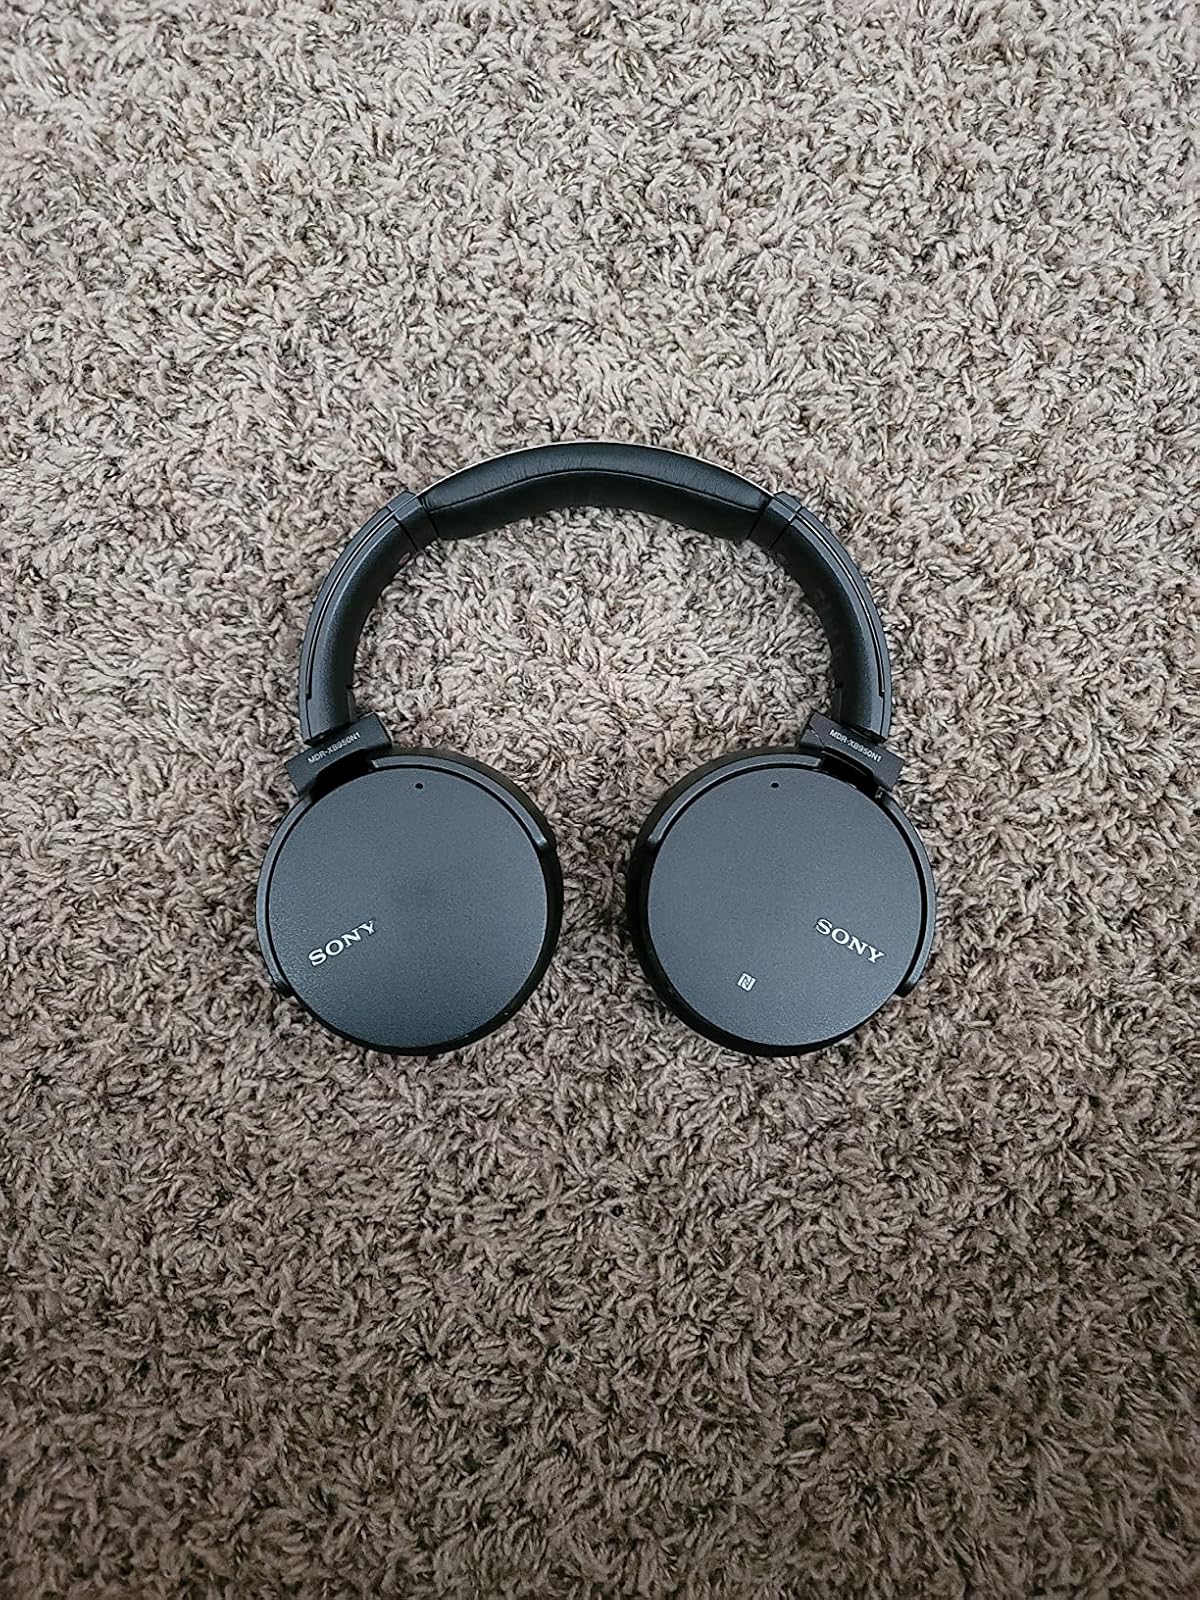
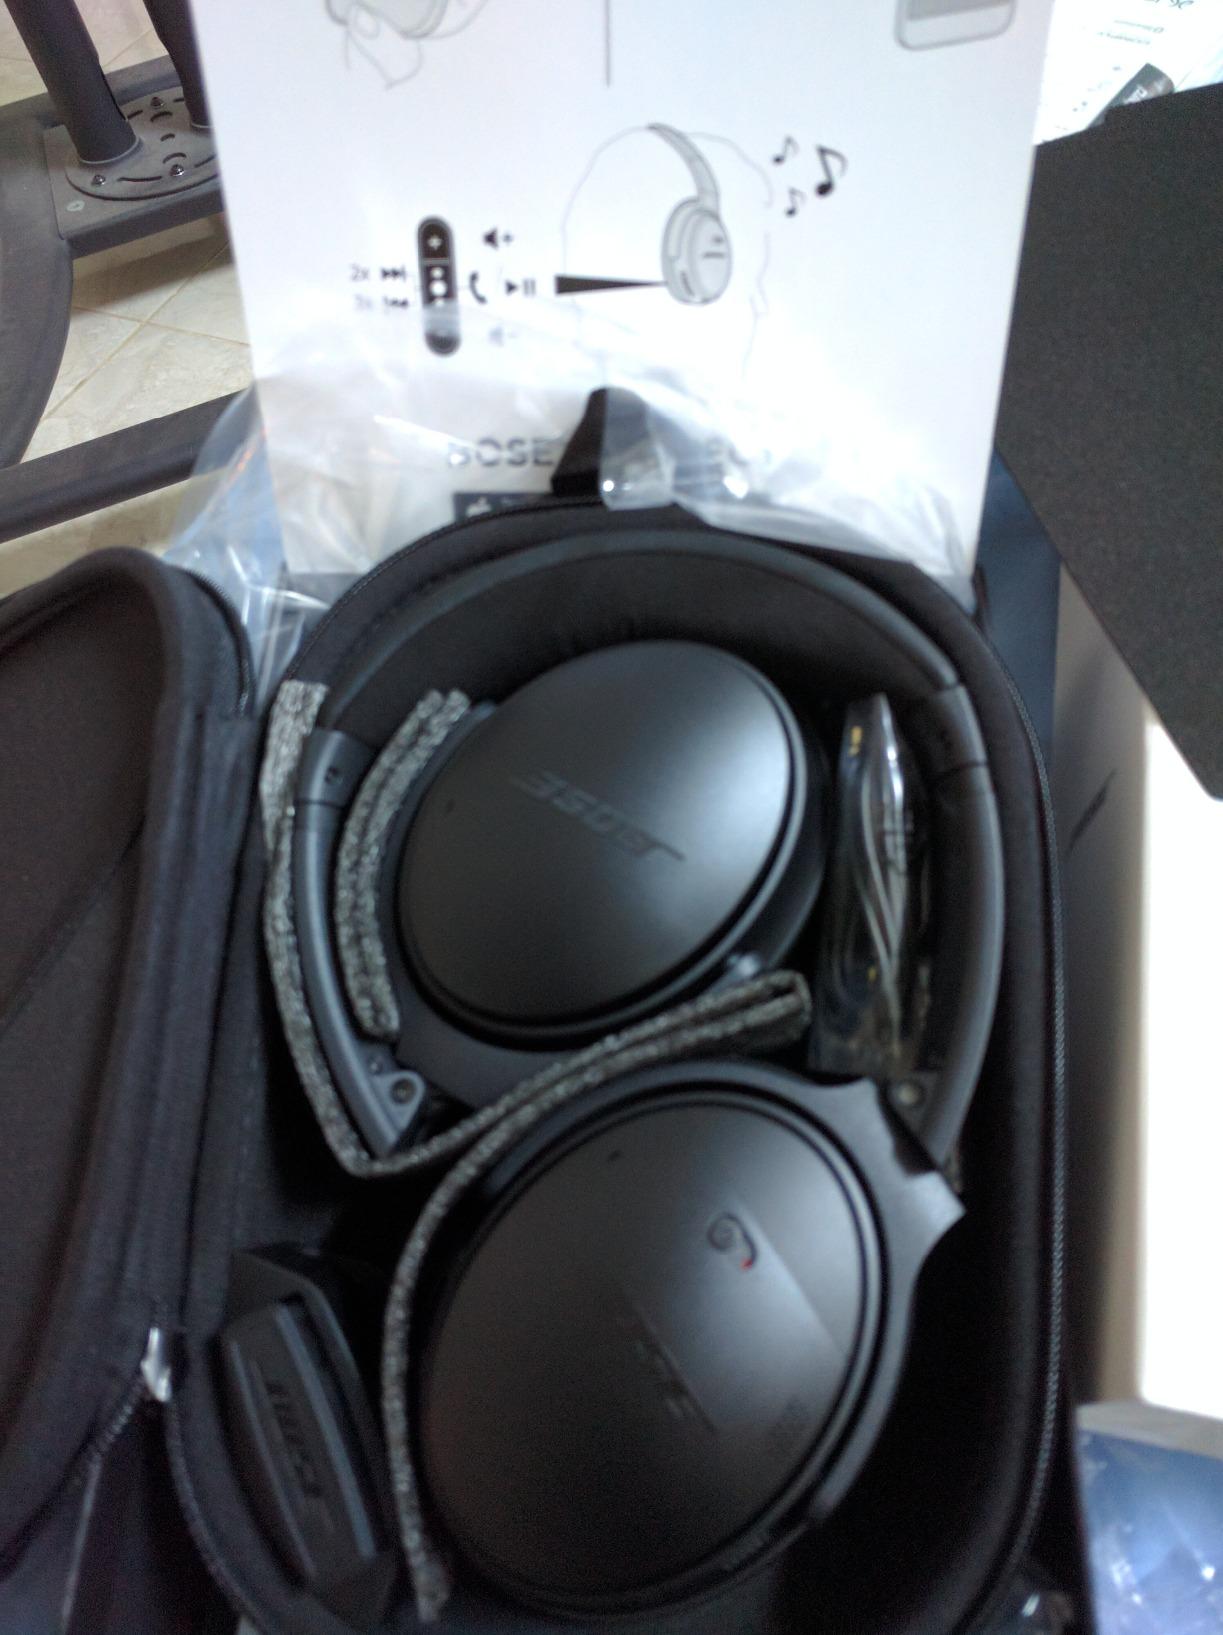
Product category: headphones
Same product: no